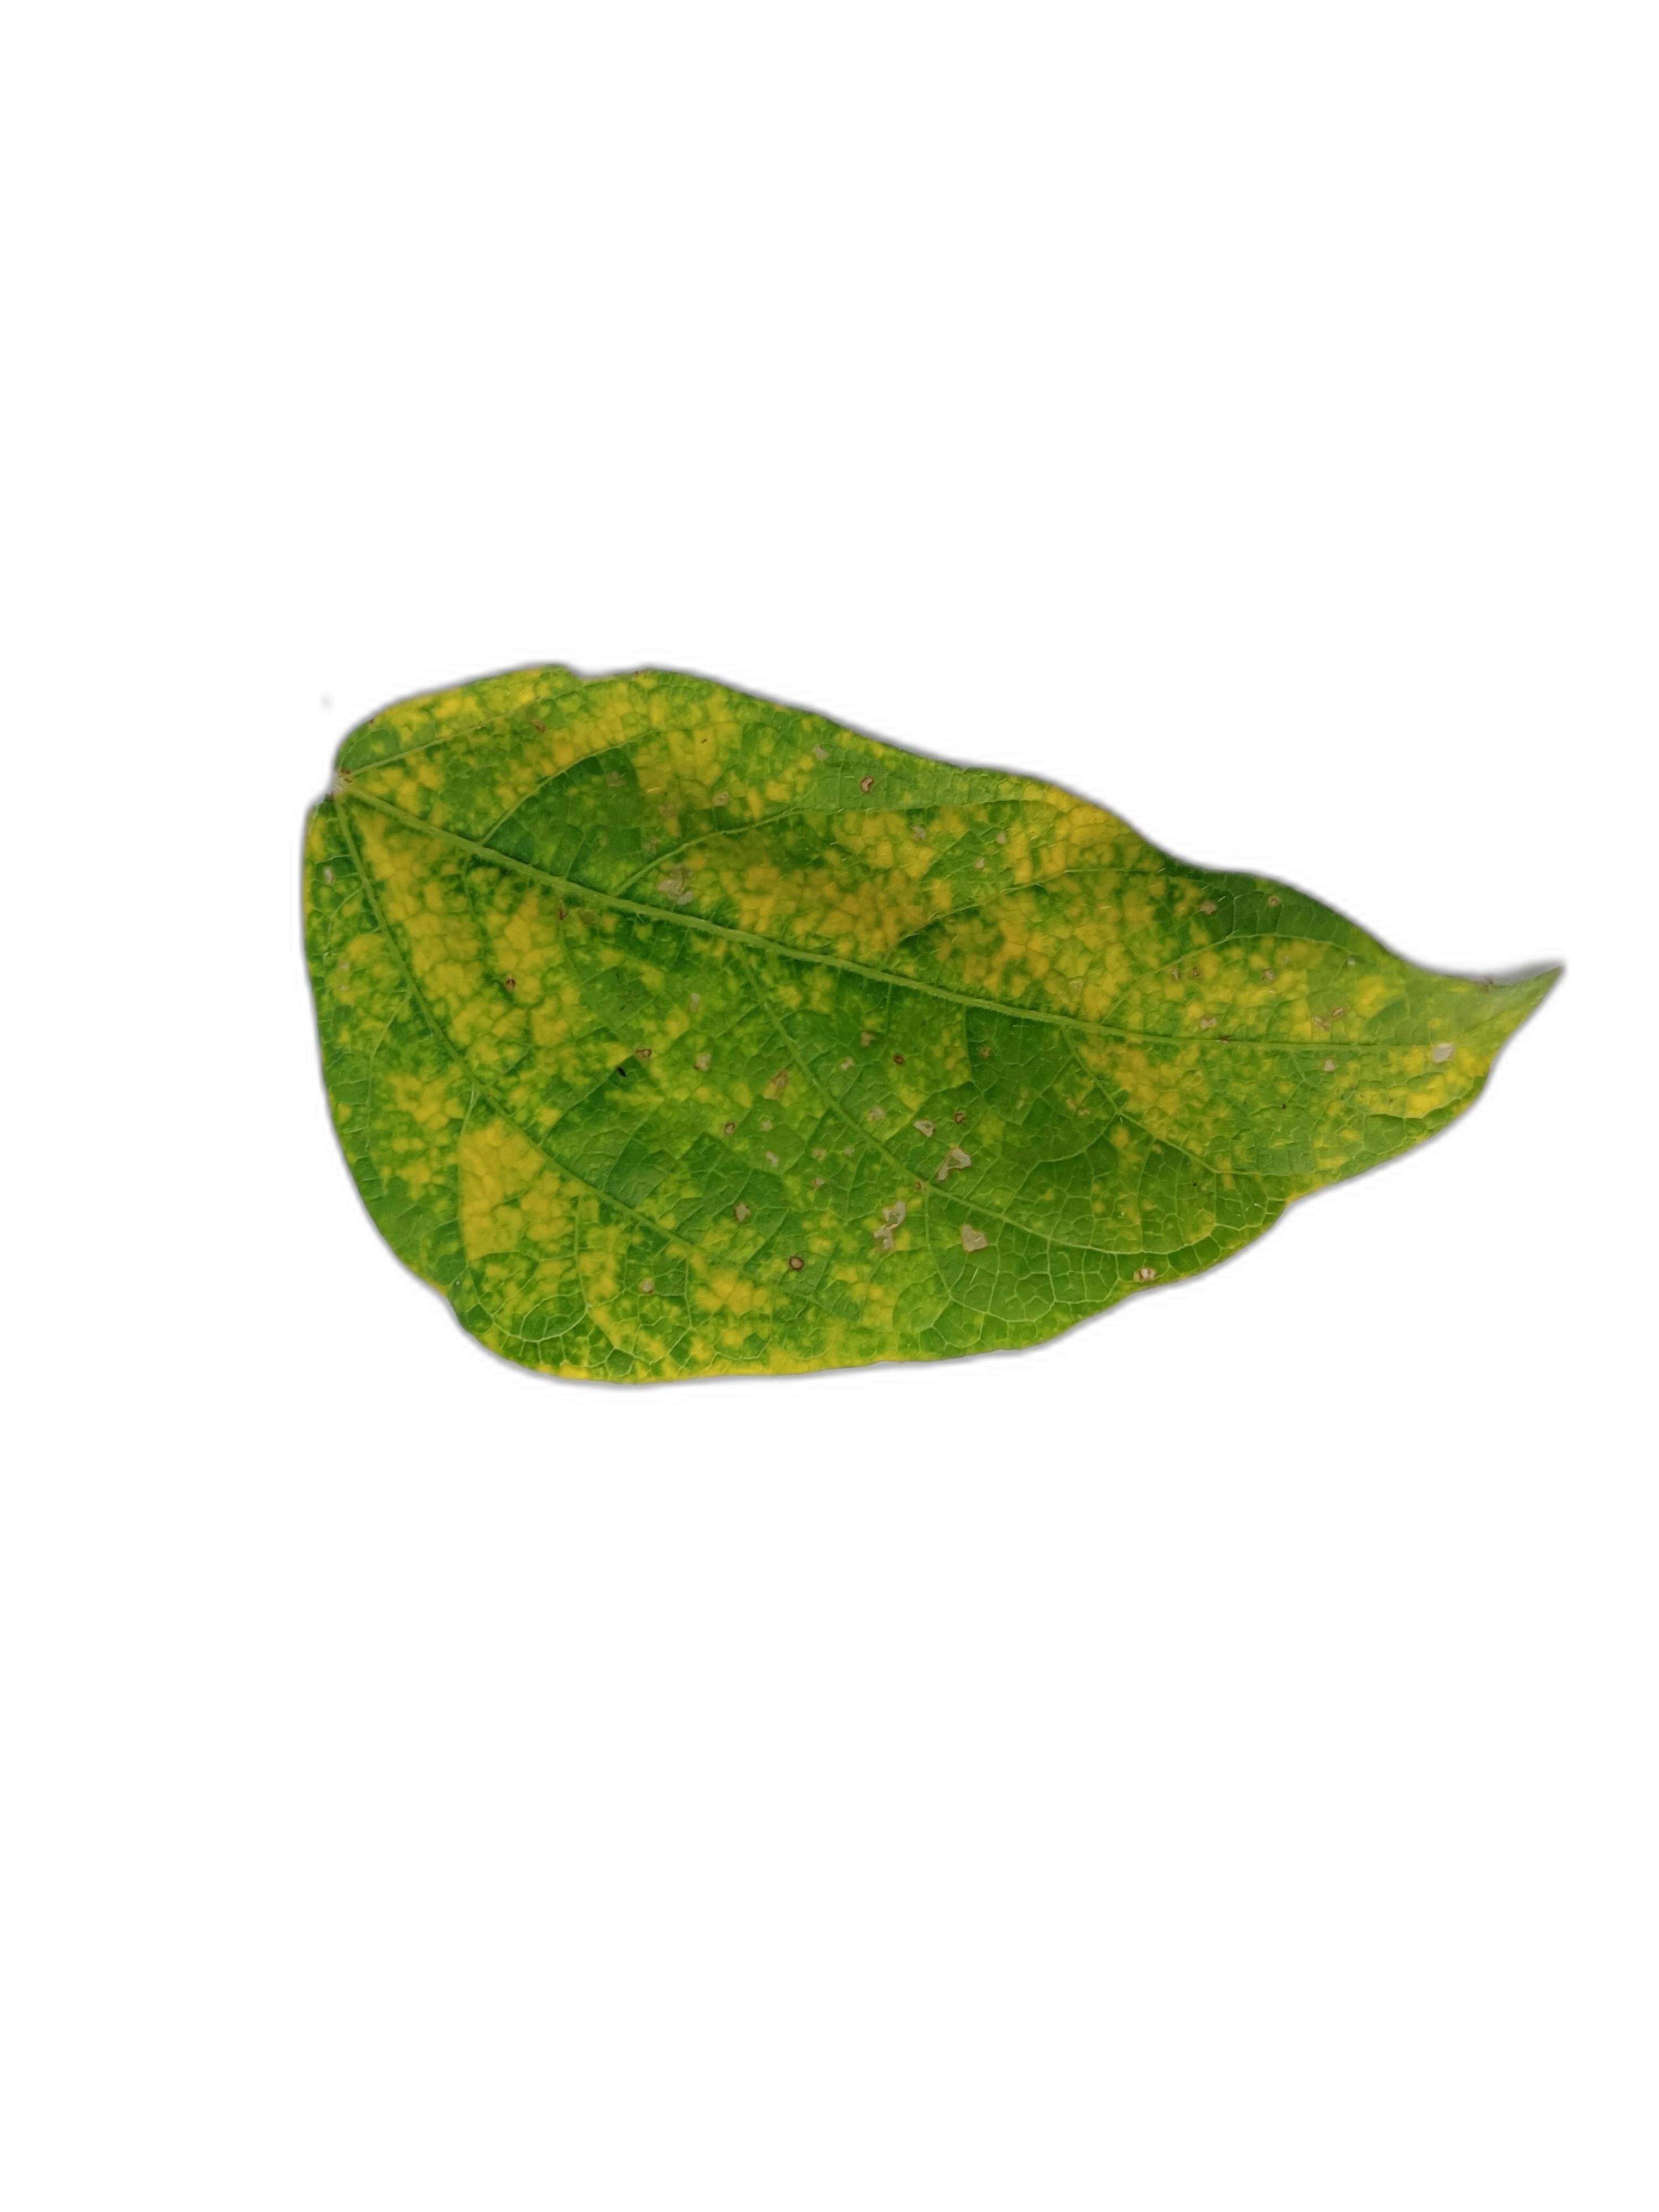
Label: Yellow Mosaic